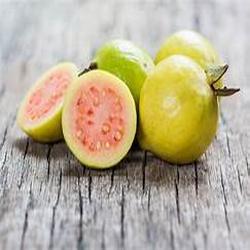
Label: Guava